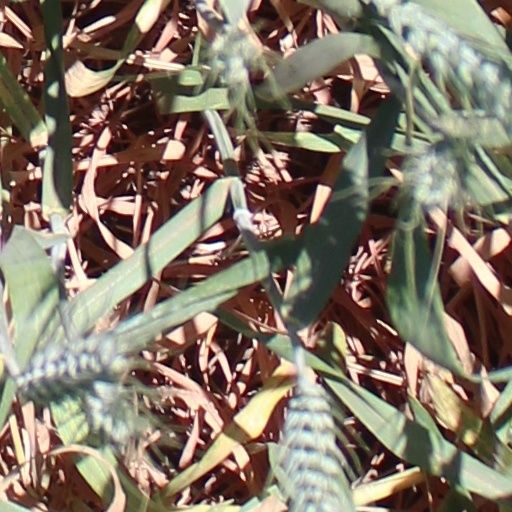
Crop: wheat